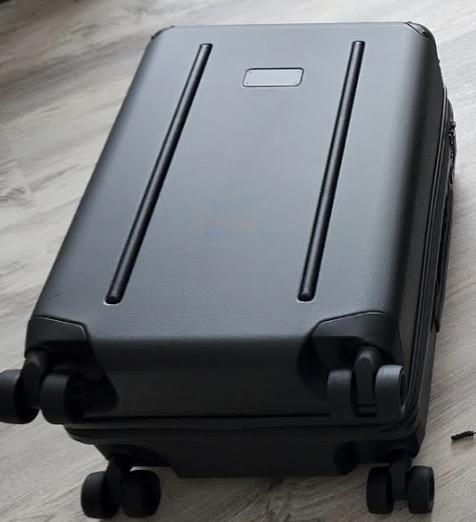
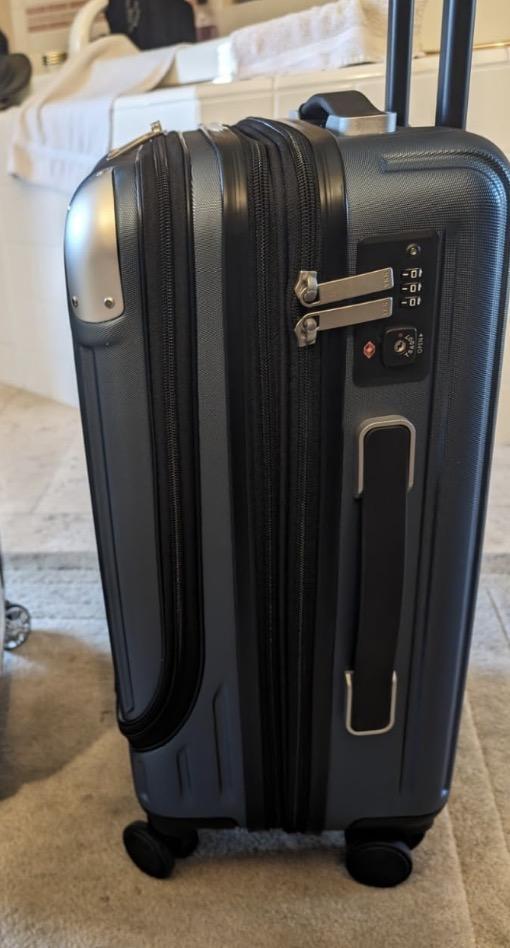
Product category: items_tea
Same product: no